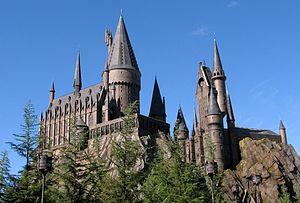
Wonderla Hyderabad ouvert au public le 7 avril
L'univers de Harry Potter est un sous-univers fictif du monde des sorciers créé par J. K. Rowling, dans lequel le personnage de fiction Harry Potter évolue au sein de la saga littéraire du même nom.
Harry Potter and the Forbidden Journey est une attraction des parcs à thème Universal's Islands of Adventure situé à Orlando, Universal Studios Japan situé à Osaka et Universal Studios Hollywood, en Californie. Elle est conçue spécialement pour la nouvelle zone consacrée à l'univers de Harry Potter, intitulée The Wizarding World of Harry Potter. L'attraction prend place à l'intérieur de la réplique du château de Poudlard d'une hauteur de 21 mètres et sur une surface de 7 000 m².